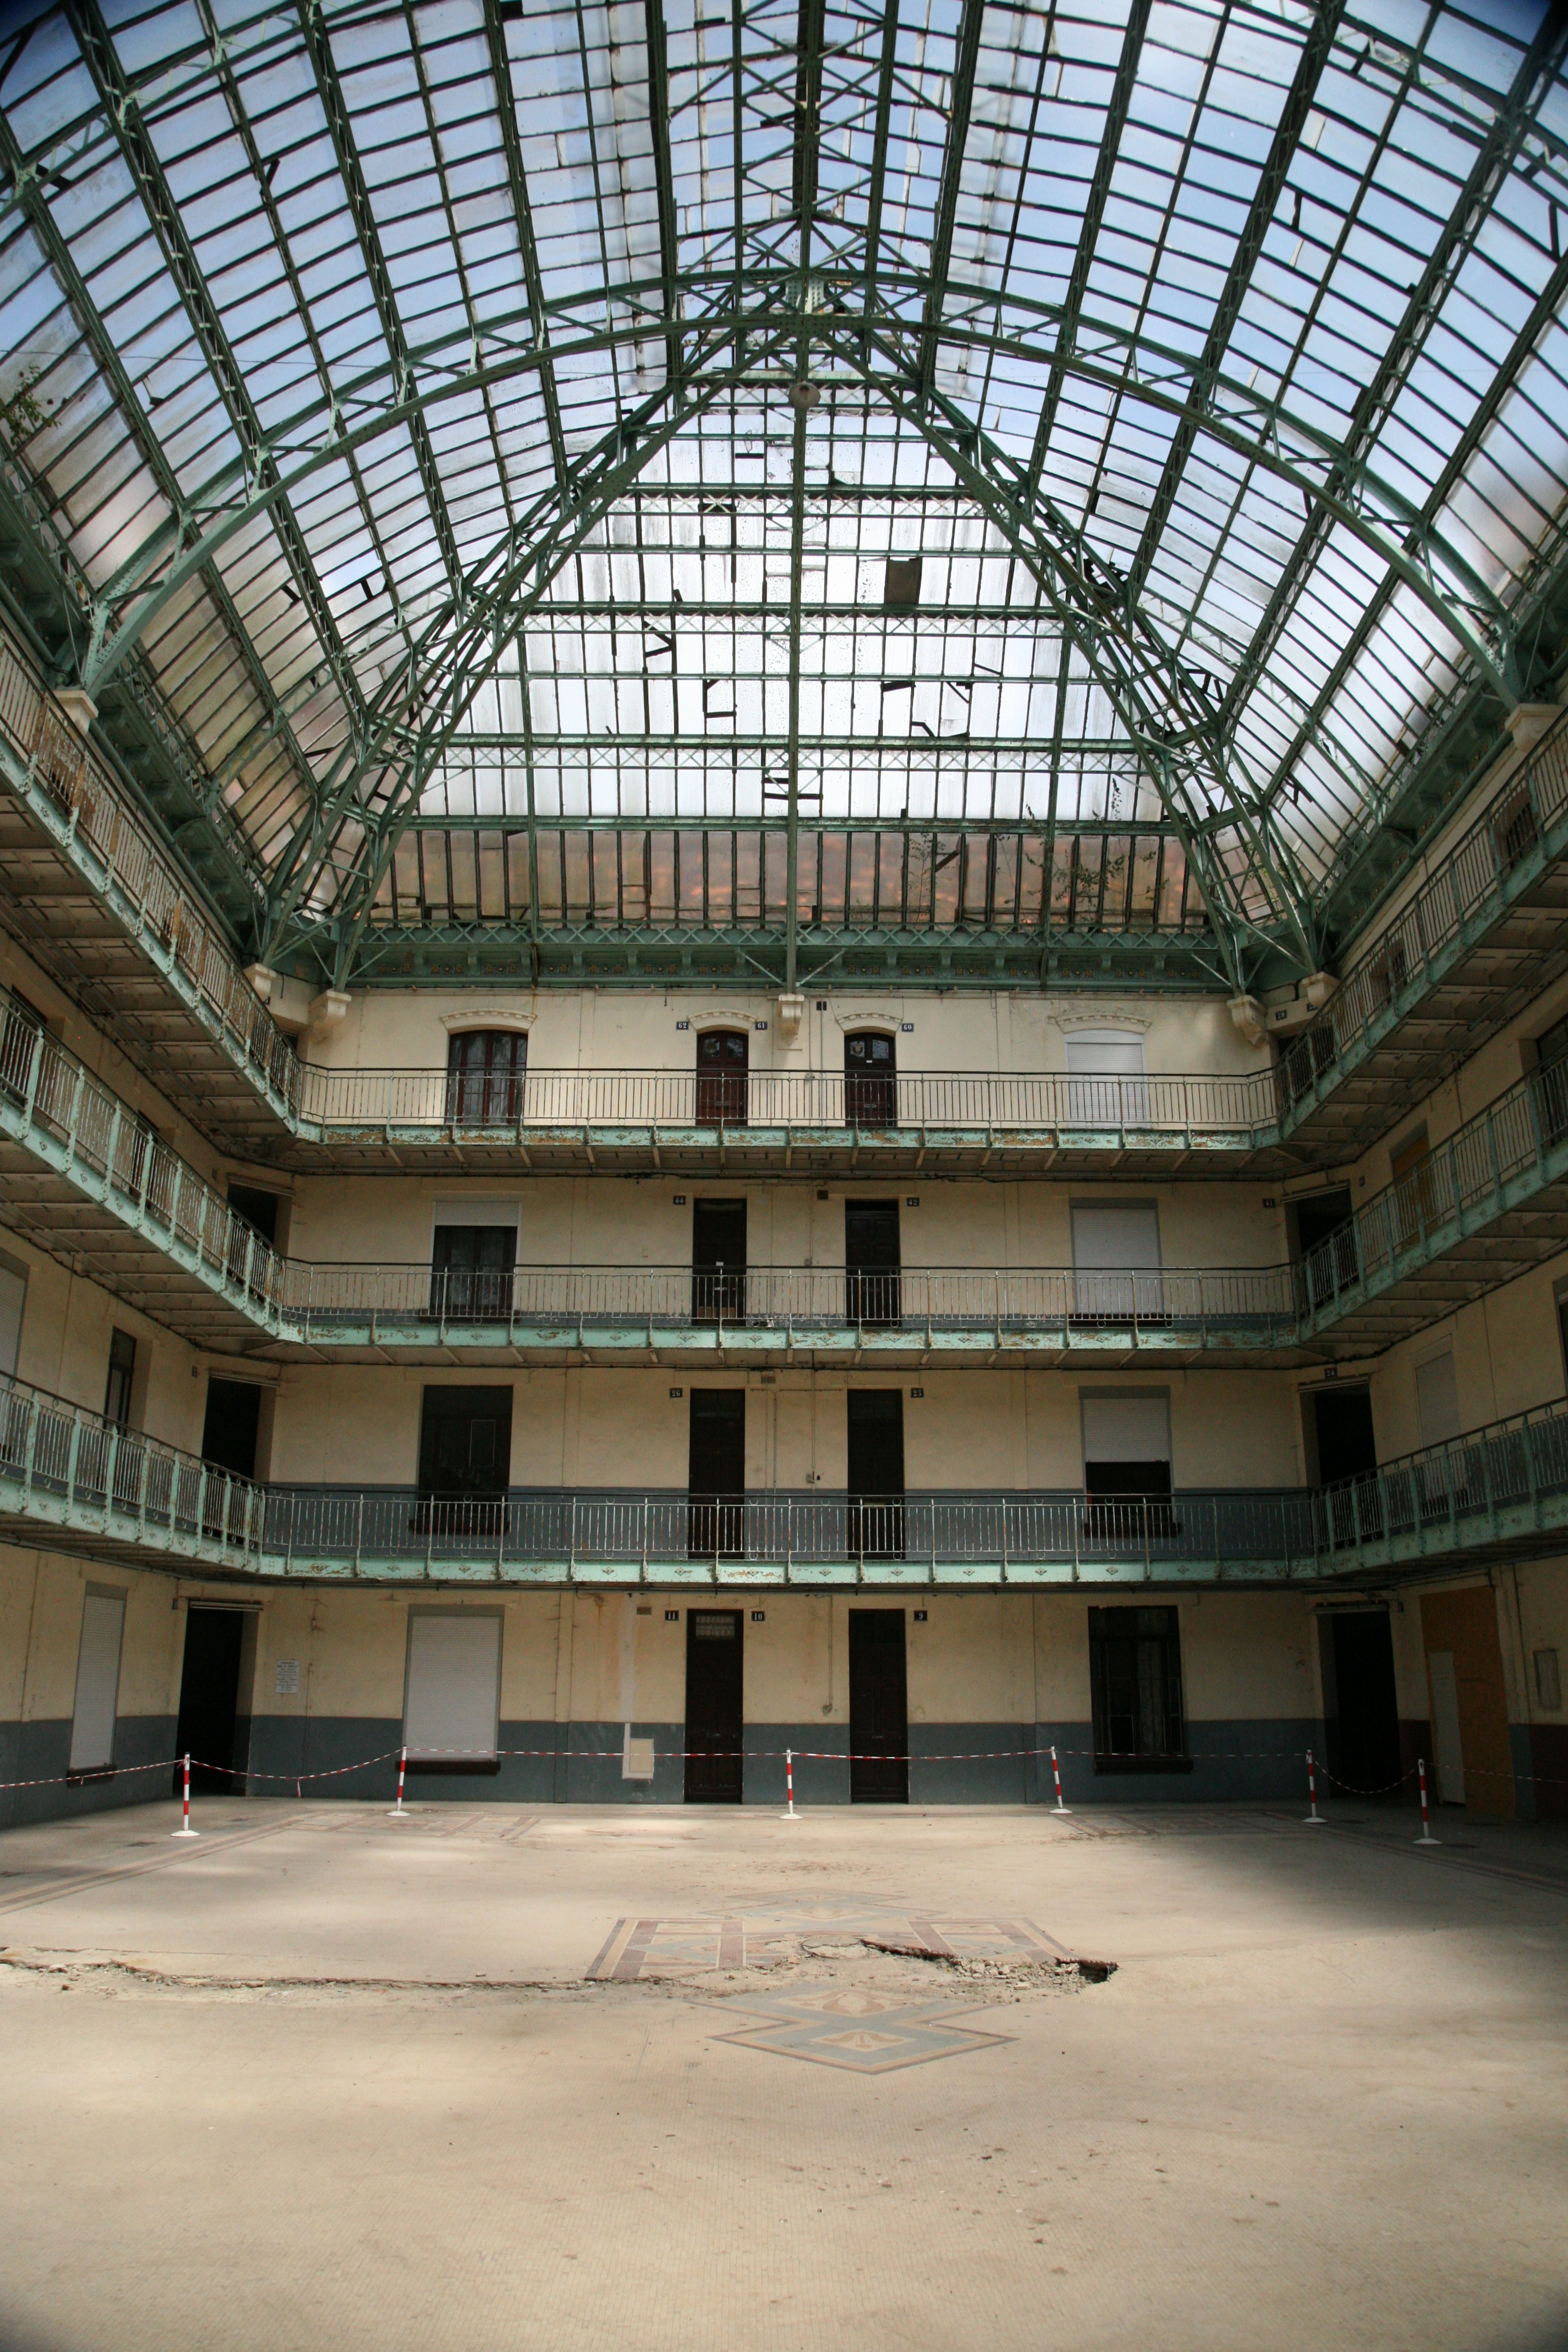
architecture, structure, glass, building, city, social, plaza, facade, arena, arquitectura, utopia, architektur, guise, socialism, godin, aisne, palaissocial, utopie, socialpalace, phalanst re, familist re, 19 me, verri re, urban area